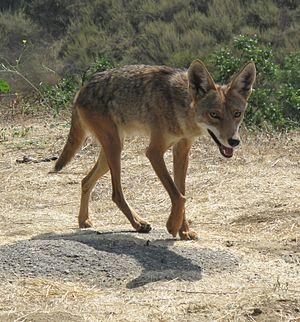
Cet article présente une liste des sous-espèces du coyote, qui recense toutes les sous-espèces actuelles et éteintes. Elles sont classés par ordre alphabétique dans un tableau triable contenant leur nom, l'auteur du taxon, une description courte, la distribution, les synonymes et la photographie d'un spécimen.